Dion Lewis

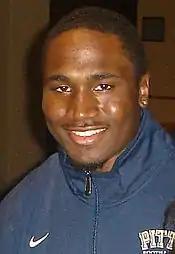
Lewis in college

Heading into 2010, the "Sporting News", in its 2010 College Football Yearbook, called Lewis "the game's most complete runner" and listed him as one of the five leading candidates for the Heisman Trophy. The "Sporting News" also listed Lewis as a first-team preseason All-American. However, Lewis failed to live up to these lofty expectations. After 75 yards in a disappointing loss to unranked Utah, he struggled with just 27 yards against FCS (formerly Division I-AA) New Hampshire while teammate Ray Graham had 115. Lewis suffered an upper-body injury after compiling 41 yards to Graham's 100 in a loss to Miami (FL), and sat on the bench while Graham compiled the second-most rushing yards in school history against FIU. Though he had more carries than Graham the rest of the season, the two split rushing duties and it was not until the team's seventh game Lewis broke 100 yards rushing against Rutgers. Lewis' best game of the season was the regular season finale, where he had 42 carries for 261 yards and four touchdowns, including a 76-yard touchdown run early in the second quarter against Cincinnati. Lewis also had 105 yards and a touchdown in Pitt's BBVA Compass Bowl victory over Kentucky.